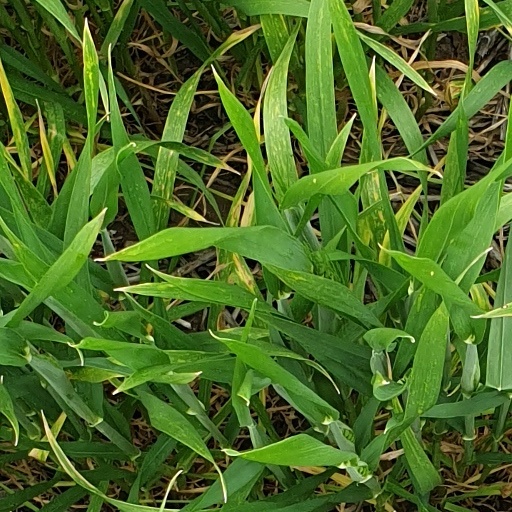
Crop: wheat